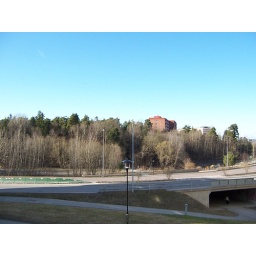
The red brown building is where I live now. Just like living in a park.